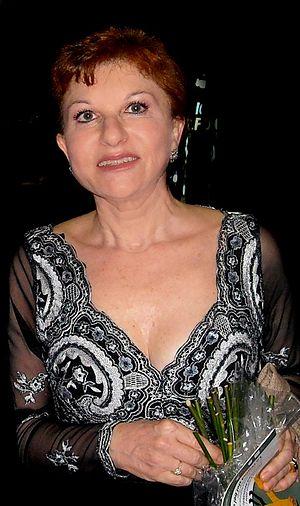
9 janvier : la Symphonie nᵒ 3 de Walter Piston, créée par l'Orchestre symphonique de Boston sous la direction de Serge Koussevitzky.
Mariella Devia est une soprano italienne, particulièrement associé au répertoire bel canto de Rossini et Donizetti.